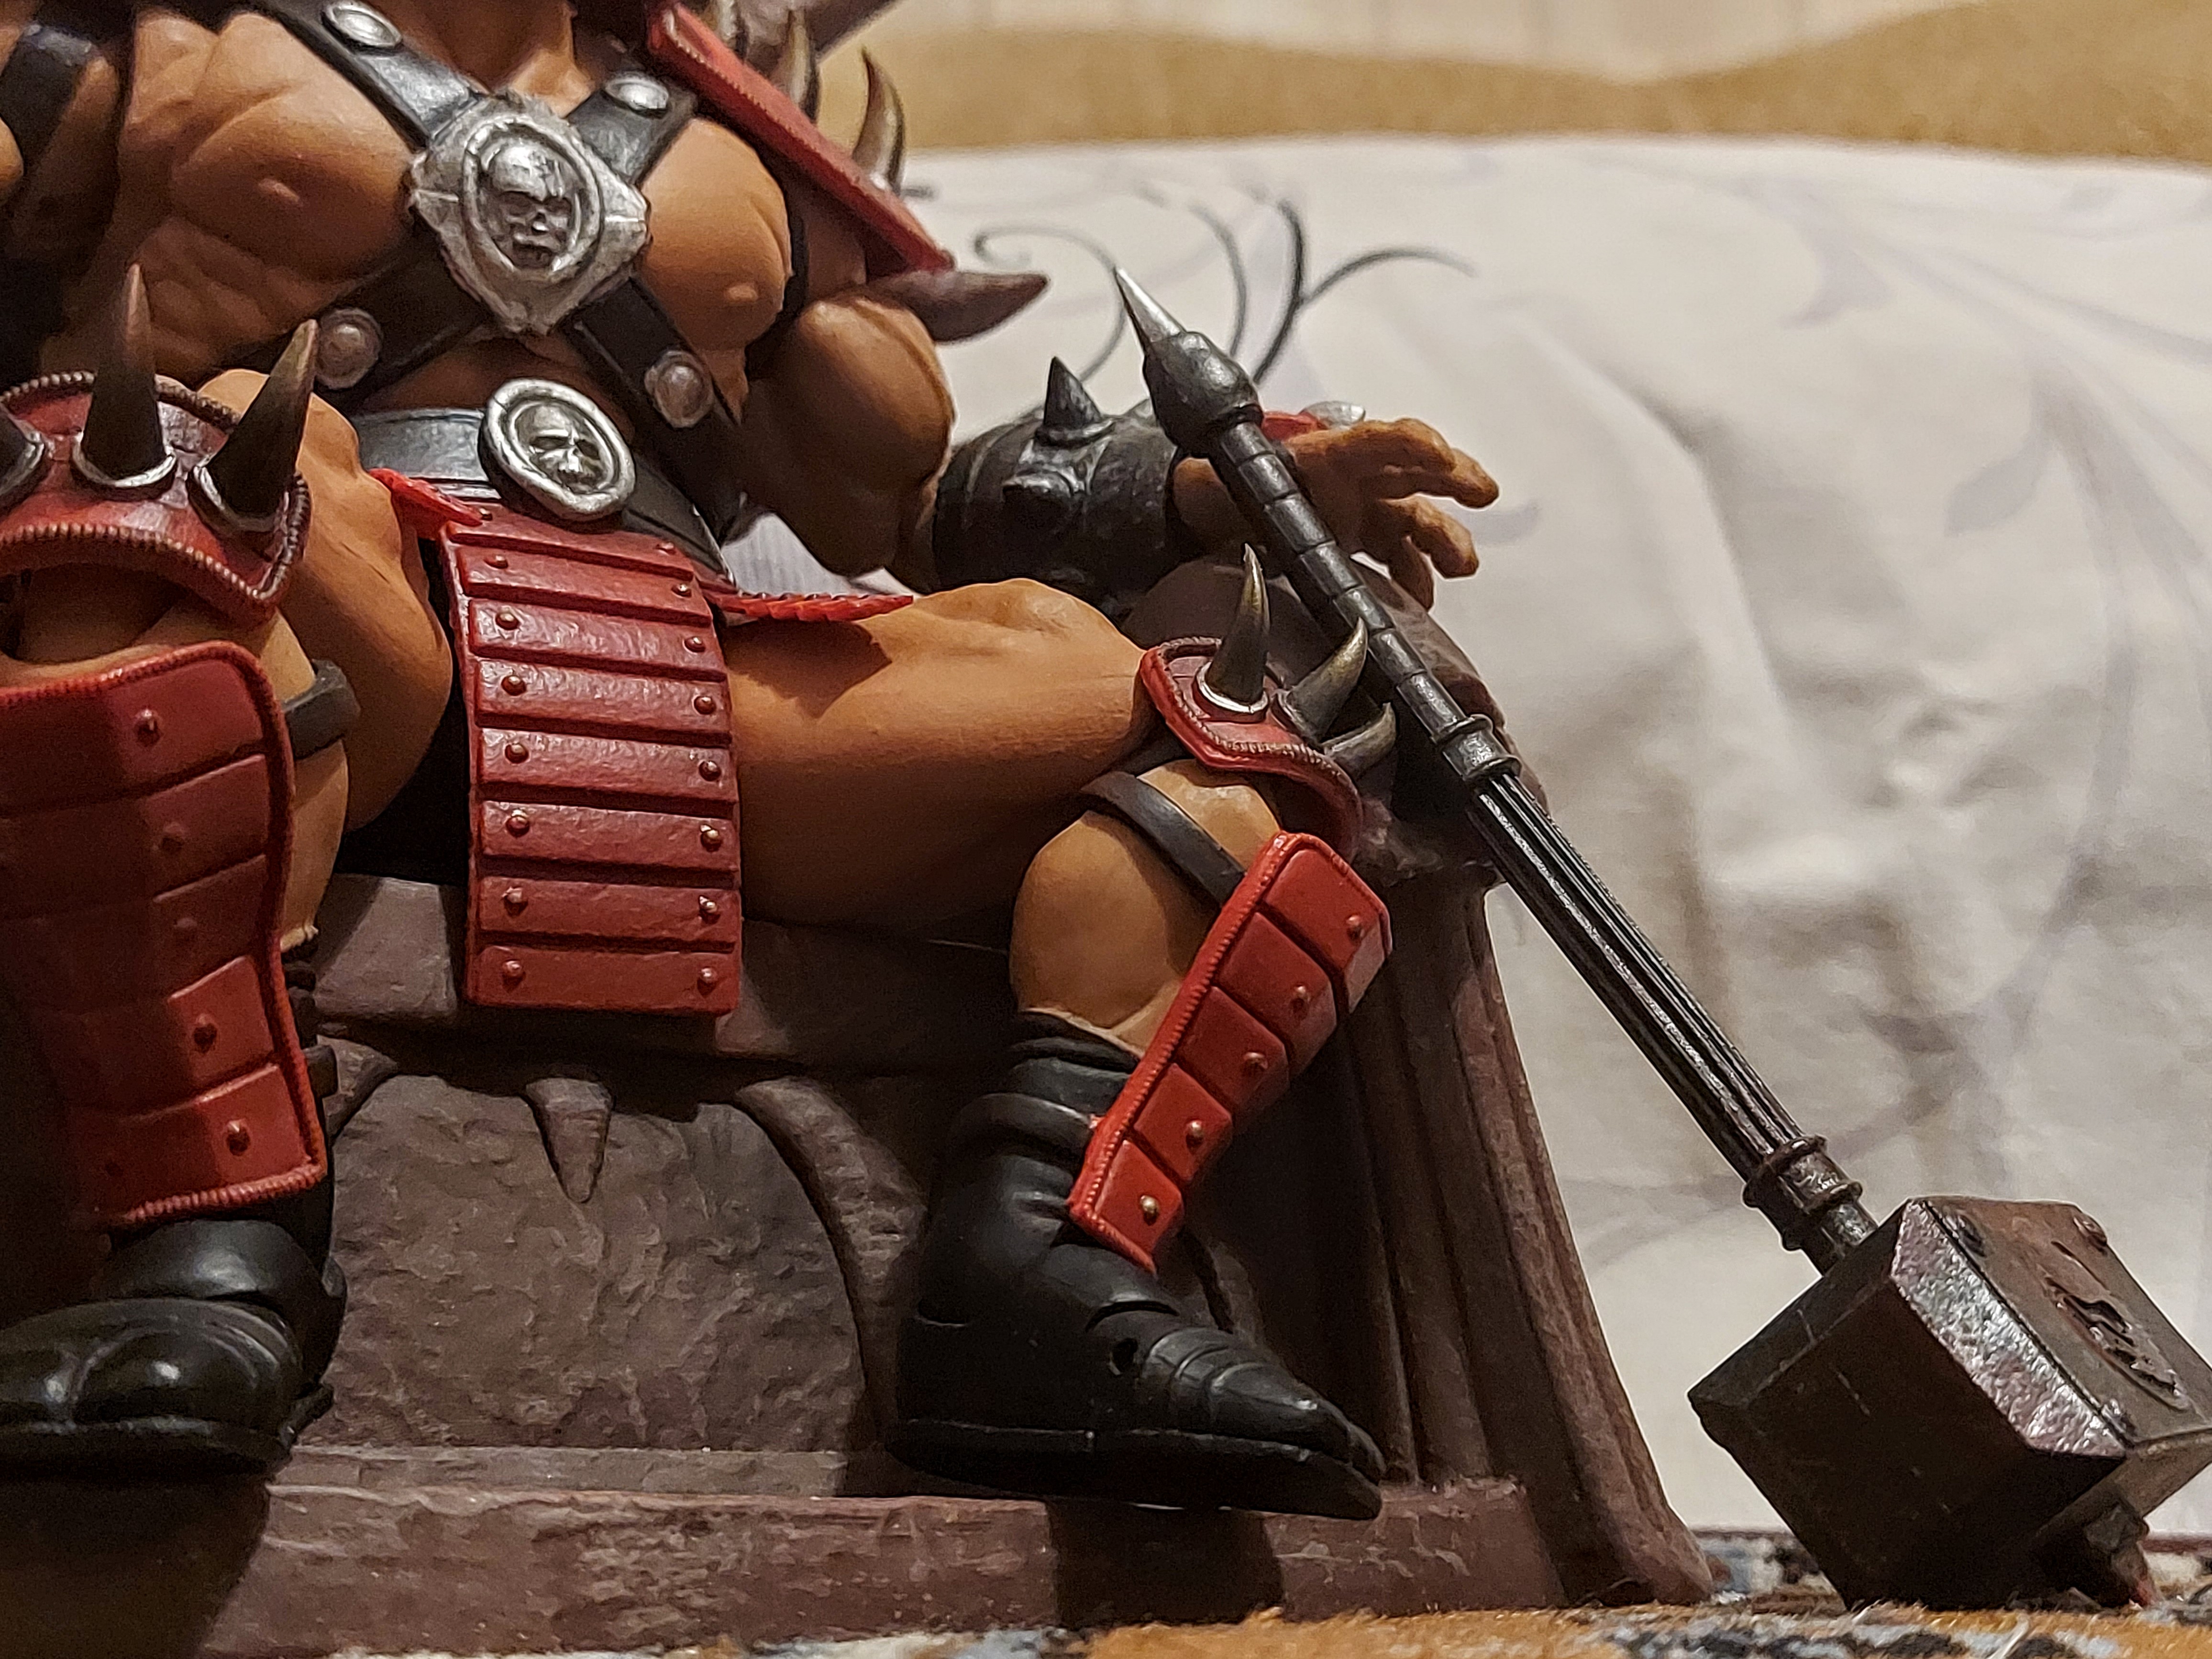
Shokan, storm, collectibles, warrior, fighter, action, figure, cartoon, armour, thigh, personal protective equipment, cg artwork, human leg, machine, metal, fictional character, boot, carmine, chest, toy, fiction, action figure, wood, costume, leather, automotive tire, flesh, figurine, illustration, sitting